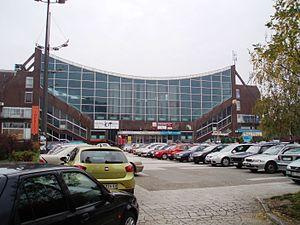
La Hala Pinki à Zemun"
Le centre culturel et sportif Pinki, également connu sous le nom de Hala Pinki, est situé à Belgrade, la capitale de la Serbie, dans la municipalité urbaine de Zemun. On y organise des compétitions sportives et des concerts.